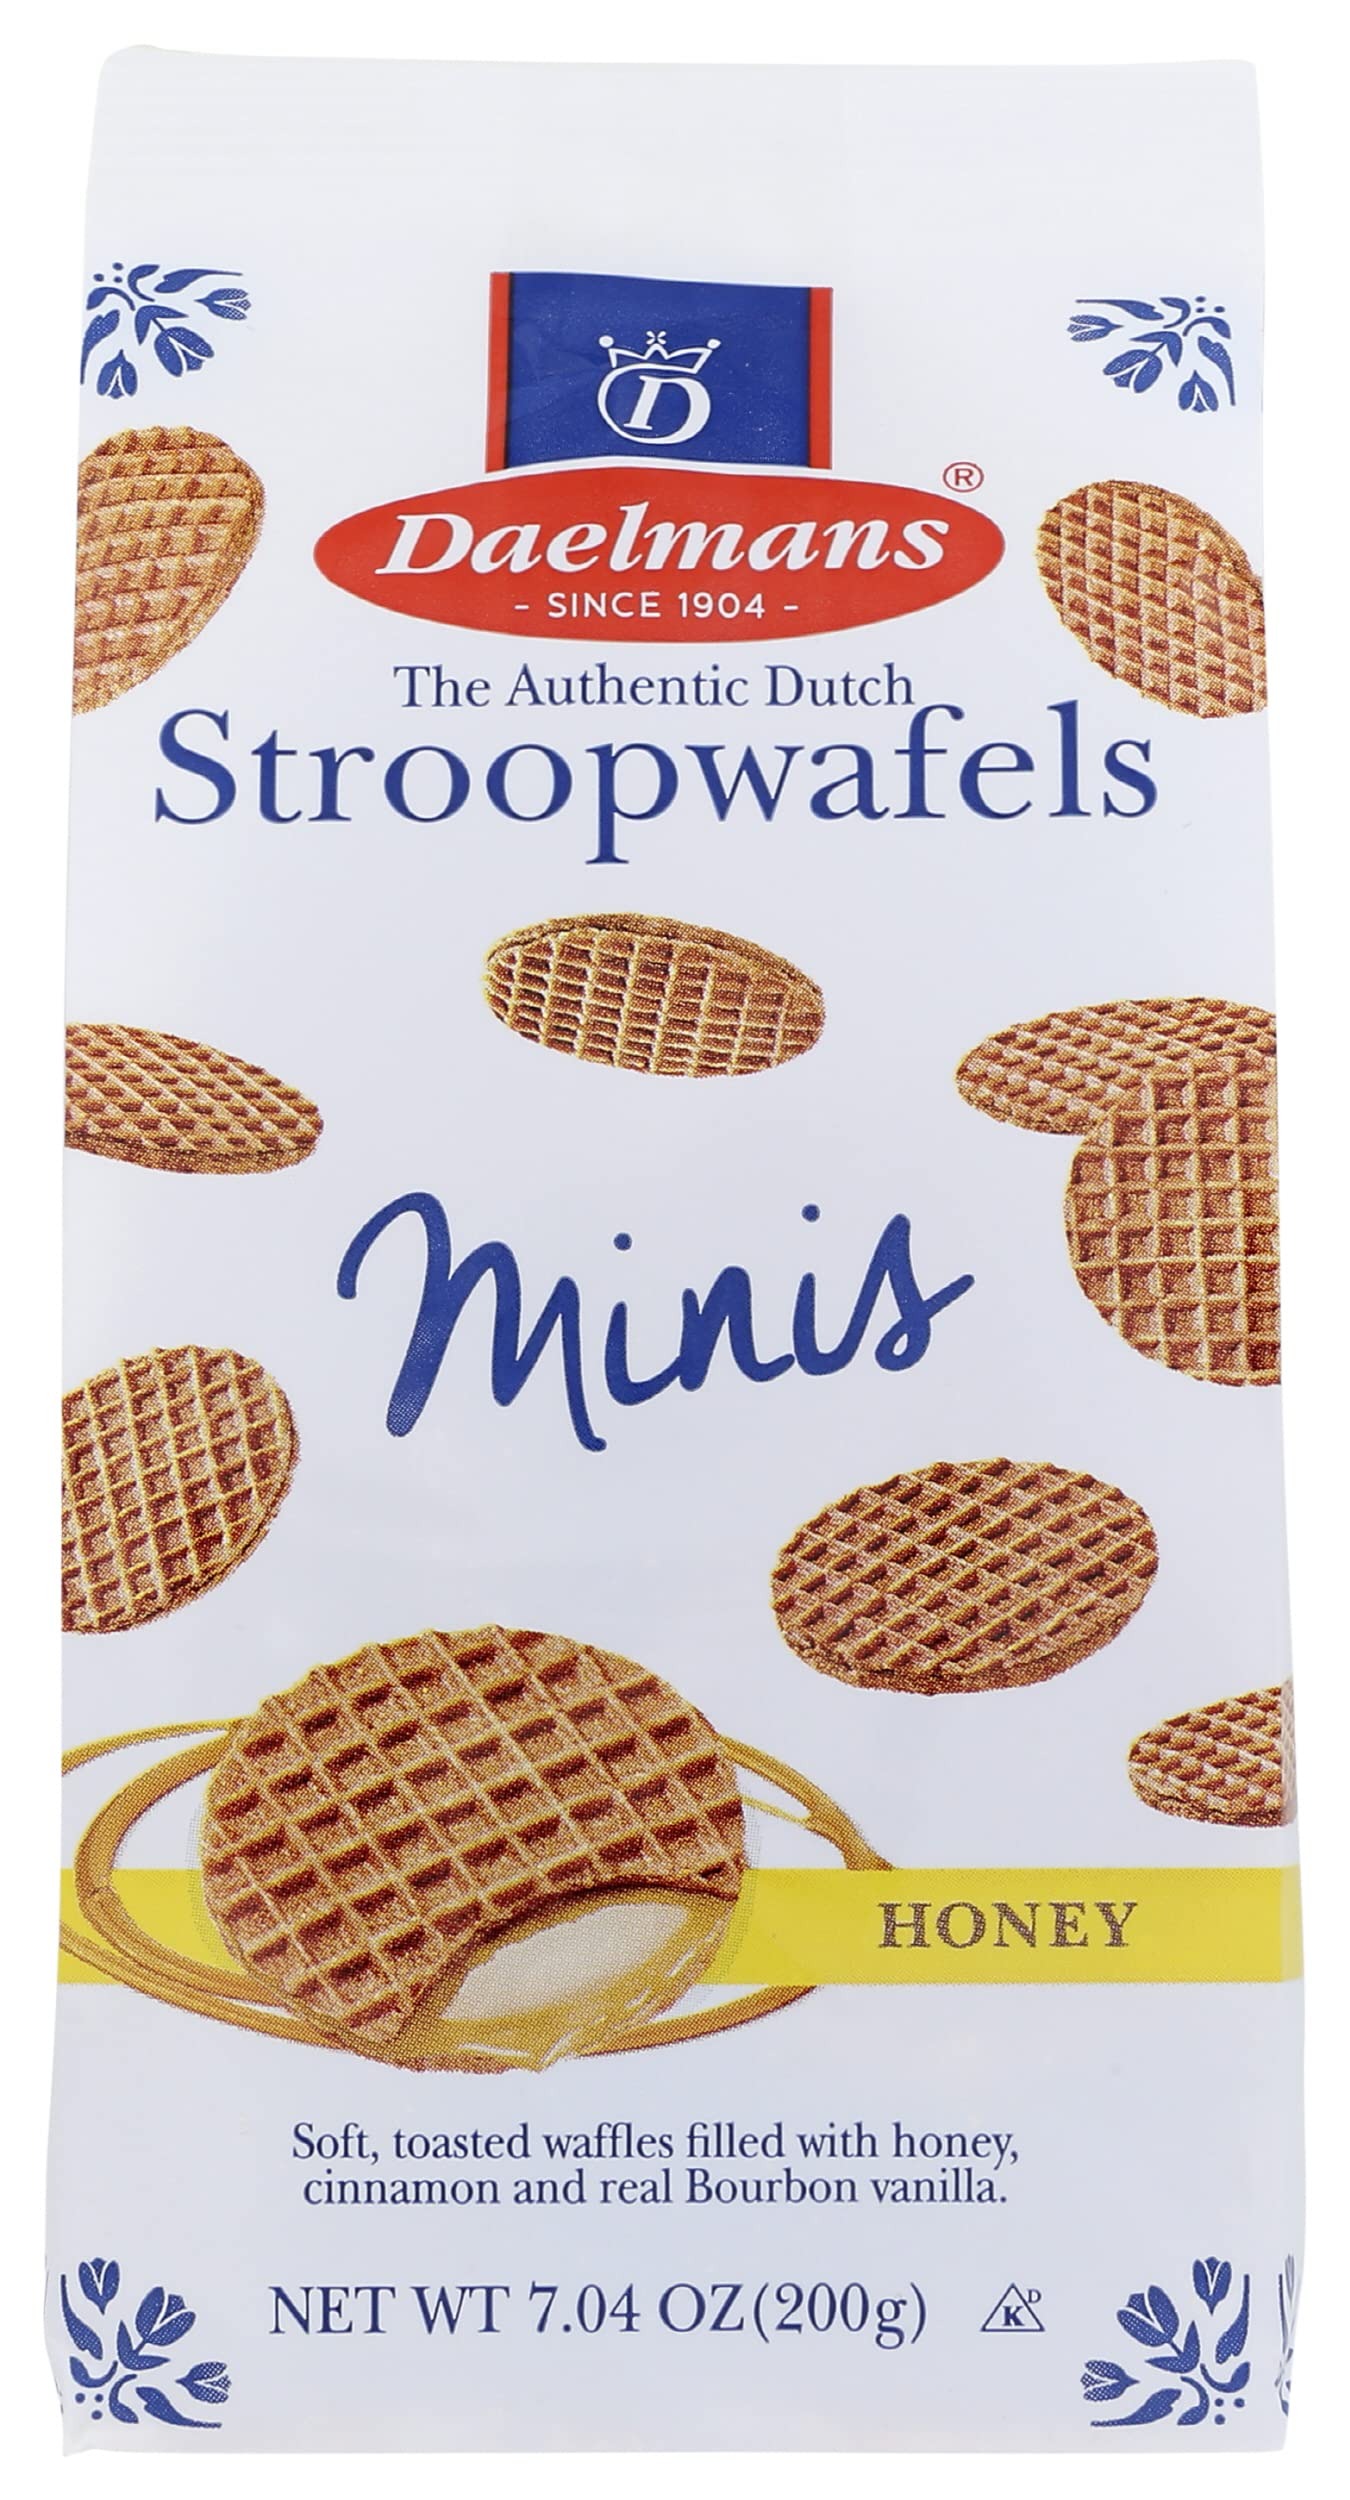
Item Name: Daelmans Original Dutch Honey Mini Wafers, Kosher, 7.04 Ounces (Pack Of 12)
Bullet Point: Daelmans Original Dutch Honey Mini Wafers, Kosher, 7.04 Ounces (Pack Of 12)
Value: 84.48
Unit: Ounce

Price: 71.5